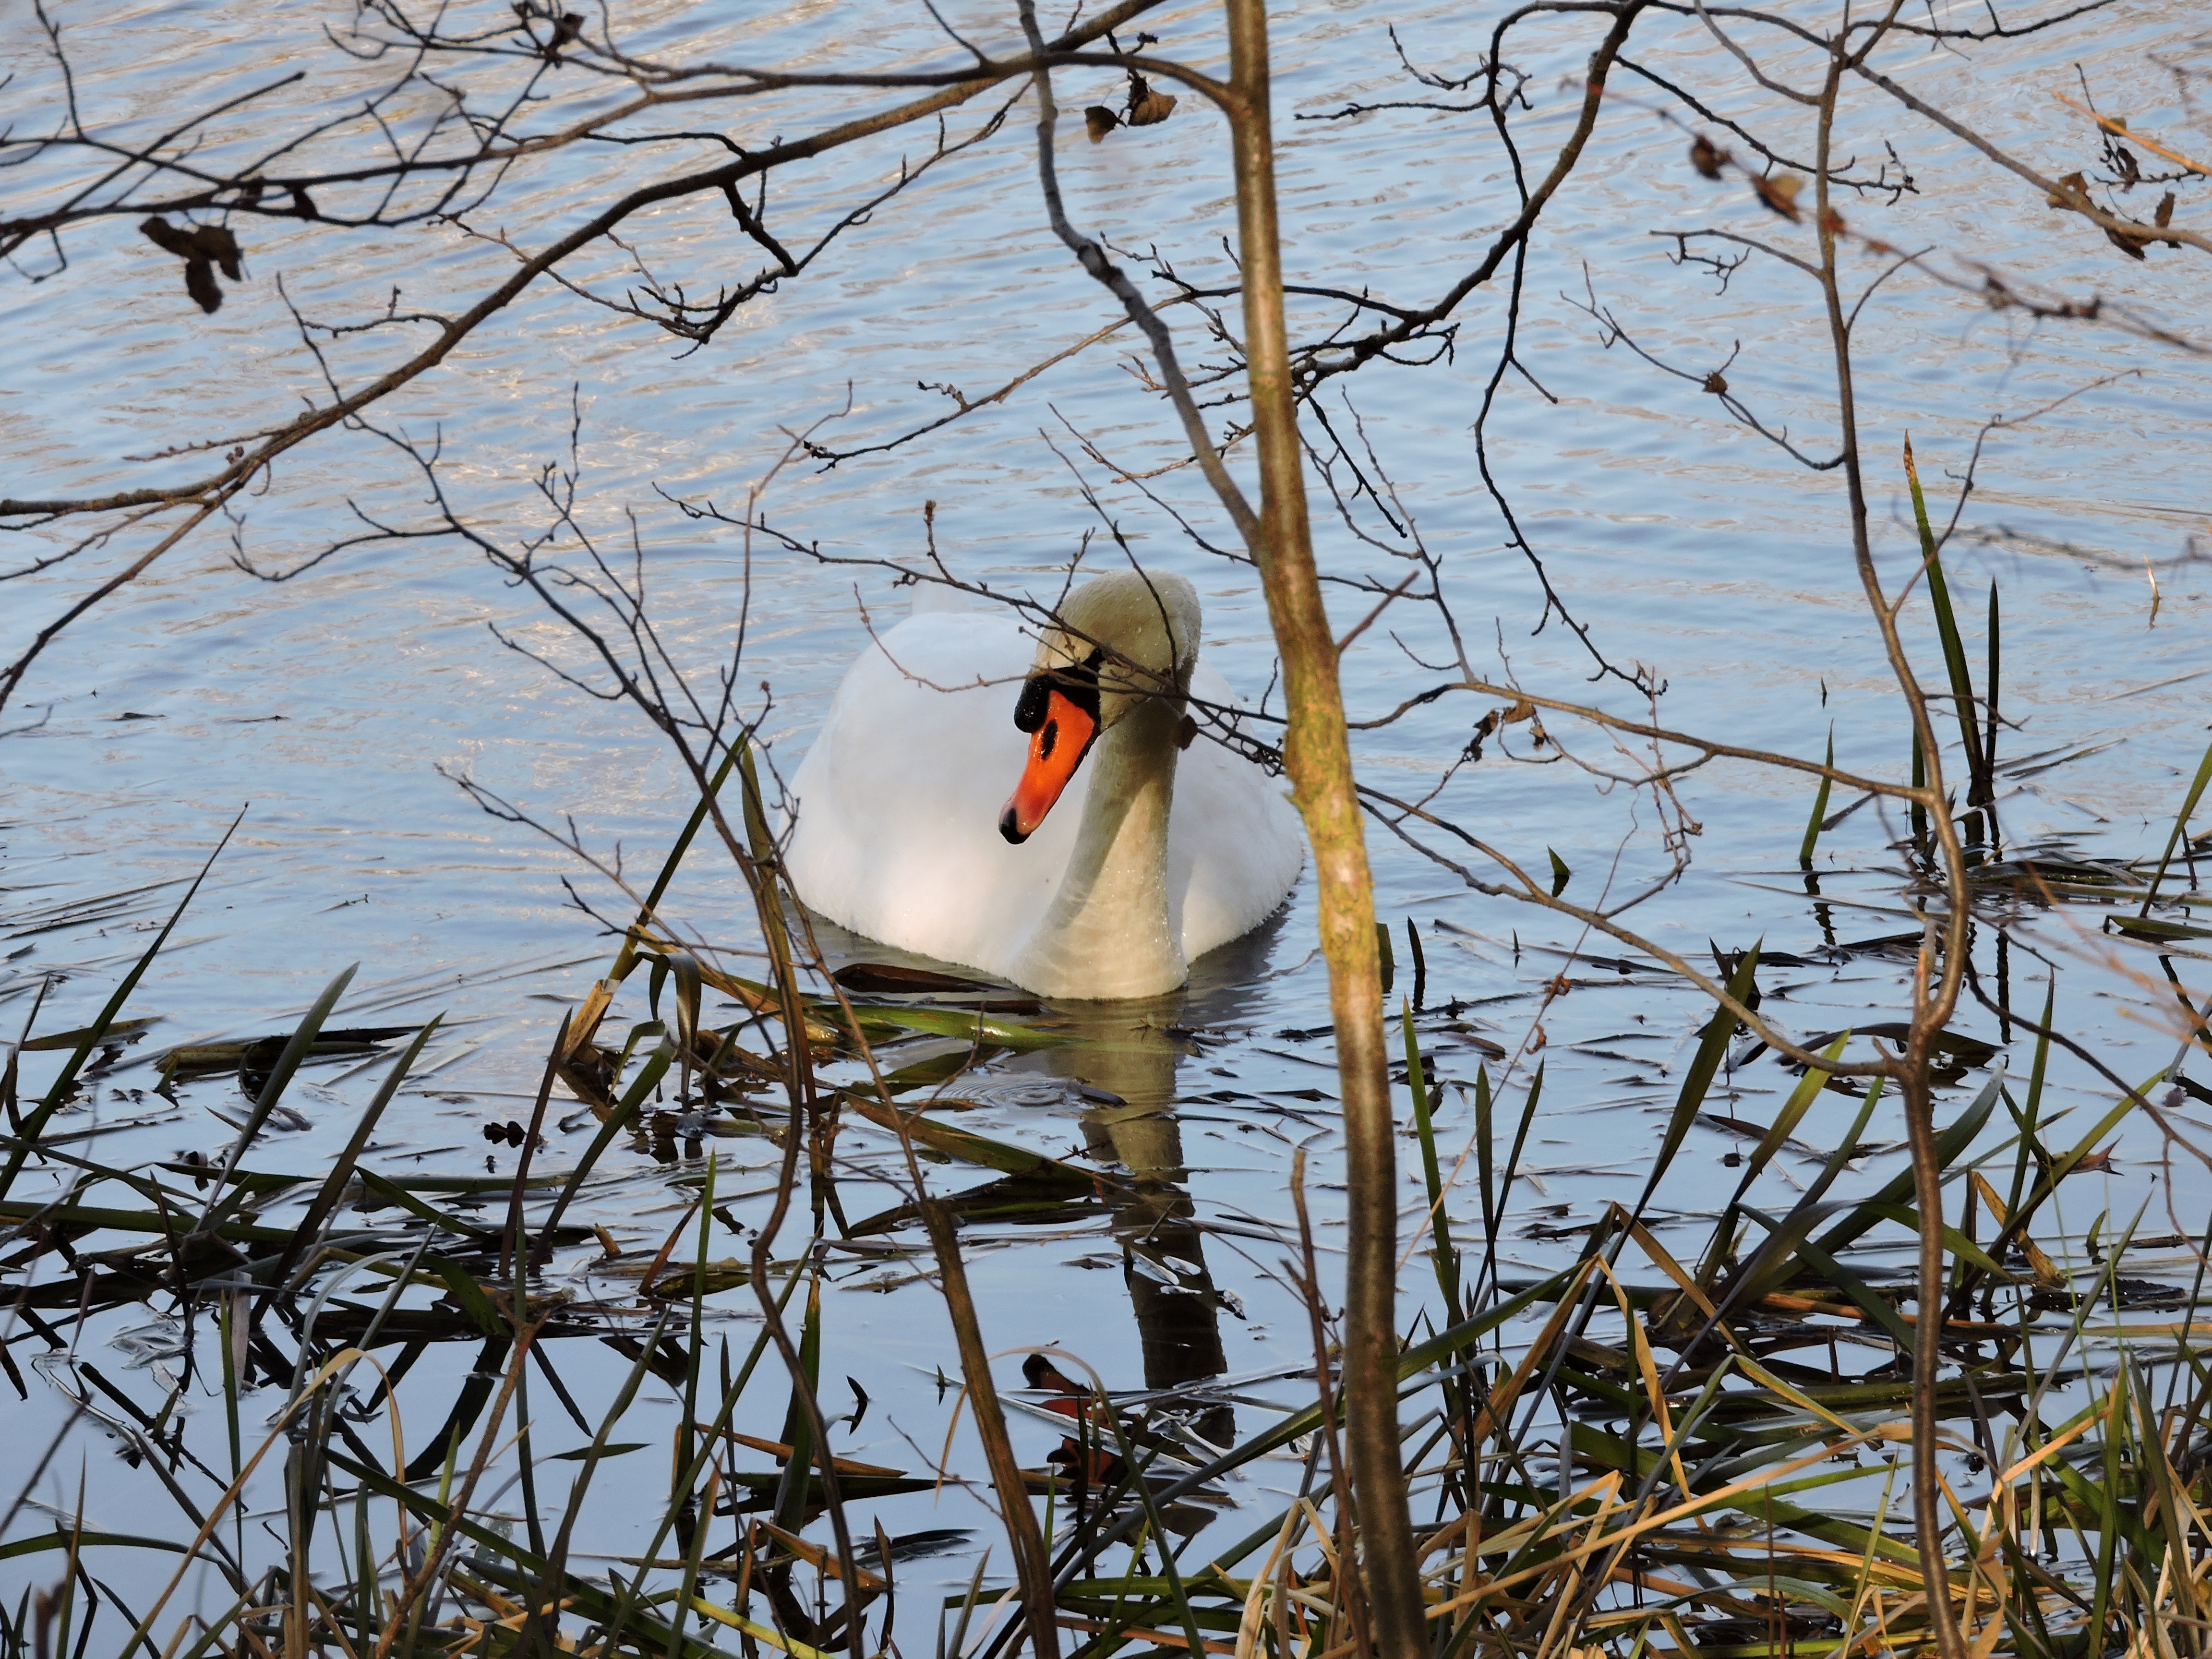
water, nature, branch, winter, bird, flower, animal, pond, wildlife, season, fauna, trees, swan, vertebrate, waterfowl, water bird, edge of the pond, old world flycatcher, perching bird, ducks geese and swans